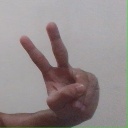
अक्षर: ऐ